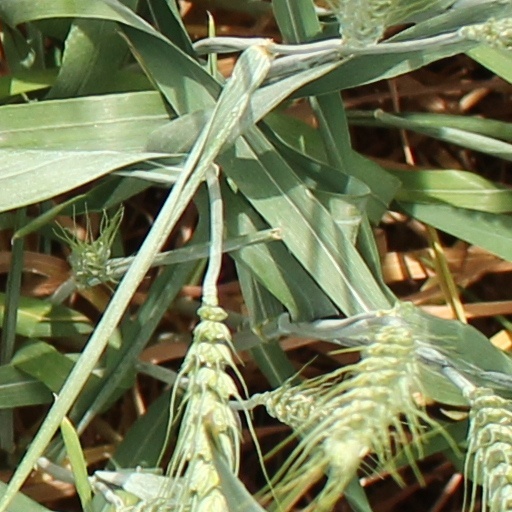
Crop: wheat